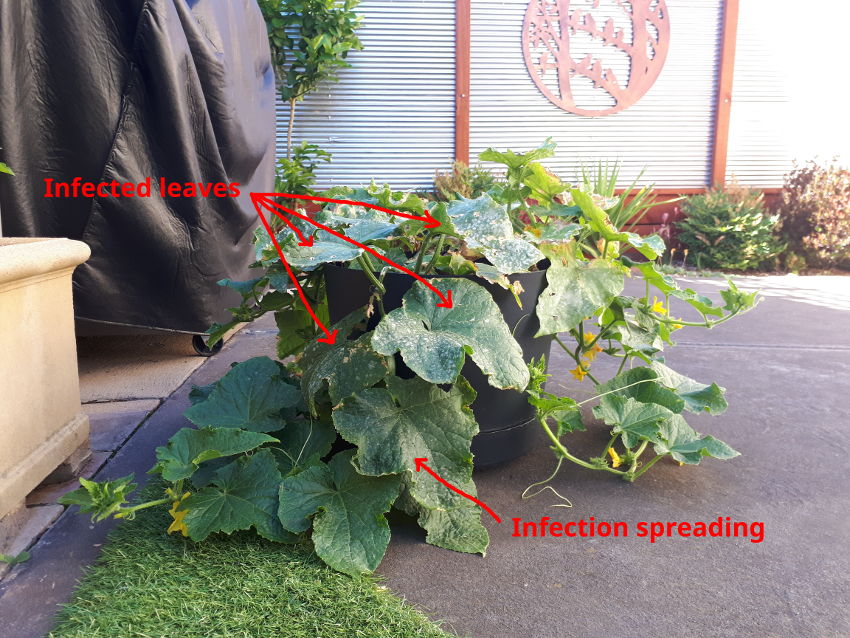
Plant: Cucumber
Disease: cucumber powdery mildew